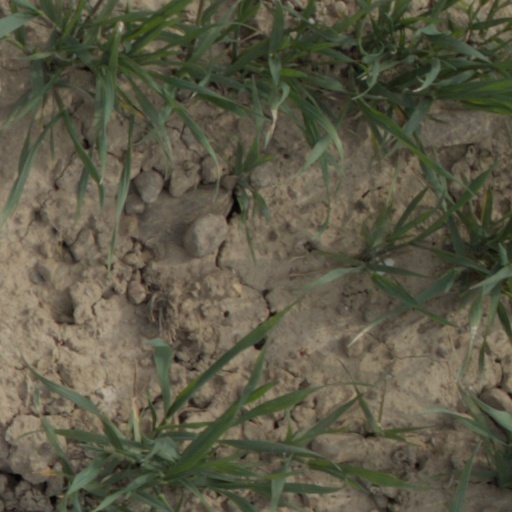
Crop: wheat